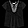
Label: Shirt